Elena Stasova

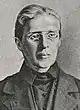
Stasova,

When the RSDLP split into Bolshevik and Menshevik factions in 1903, Stasova cast her lot with Lenin and the Bolsheviks as a professional revolutionary. Over the next two years Stasova adopted the pseudonyms "Absolute" and "Thick". Other pseudonyms which Stasova used during the underground period included "Delta", "Heron", "Knol", and "Varvara Ivanovna". She served as the conduit for Lenin's newspaper, "Iskra," in St. Petersburg, until her arrest in January 1904, which forced her to leave the capital and hide in Minsk. For the rest of that year she traveled to several cities, acting as a specialist in "technical matters", such as creating false passports, organising escape routes, and making contact with sympathisers in the Russian army. She also taught new members how to encode and decode. In spring 1904, Stasova was appointed secretary of the Northern Bureau of the Bolshevik Central Committee. In June, she was assigned to take over the Southern Bureau, based in Odessa, but was arrested and held in Taganka Prison for six months. She was released on bail in December 1904, and returned to St Petersburg, where she took over as secretary of the city Bolshevik organisation, and later as secretary of the Central Committee.